Shanghai Biennale

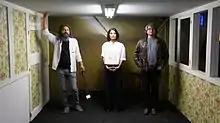
Raqs Media Collective

11th Shanghai Biennale develops through a series of intersecting sections named “Terminals”, “Infra-Curatorial Platform”, “Theory Opera”, “51 Personae” and “City Projects”.